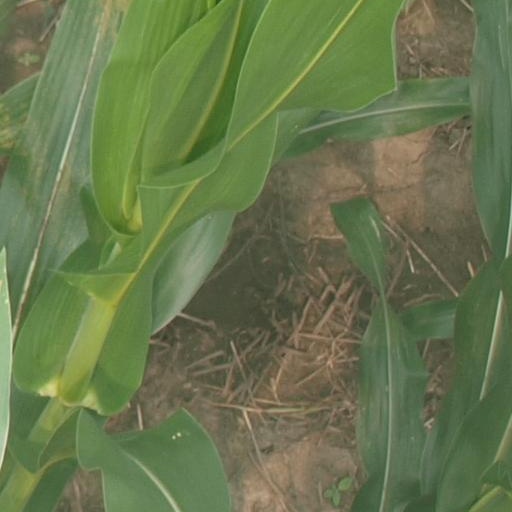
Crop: maize; corn